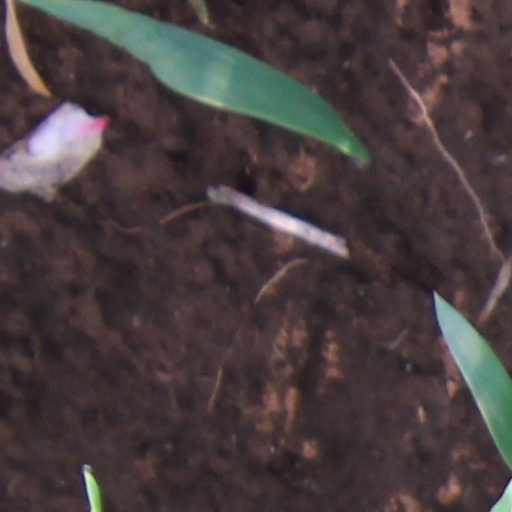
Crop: wheat